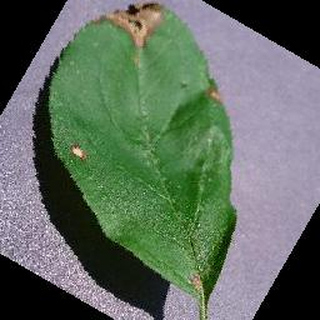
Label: apple_black_rot